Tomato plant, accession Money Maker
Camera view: vertical (180 deg); turntable rotation: 300 degrees
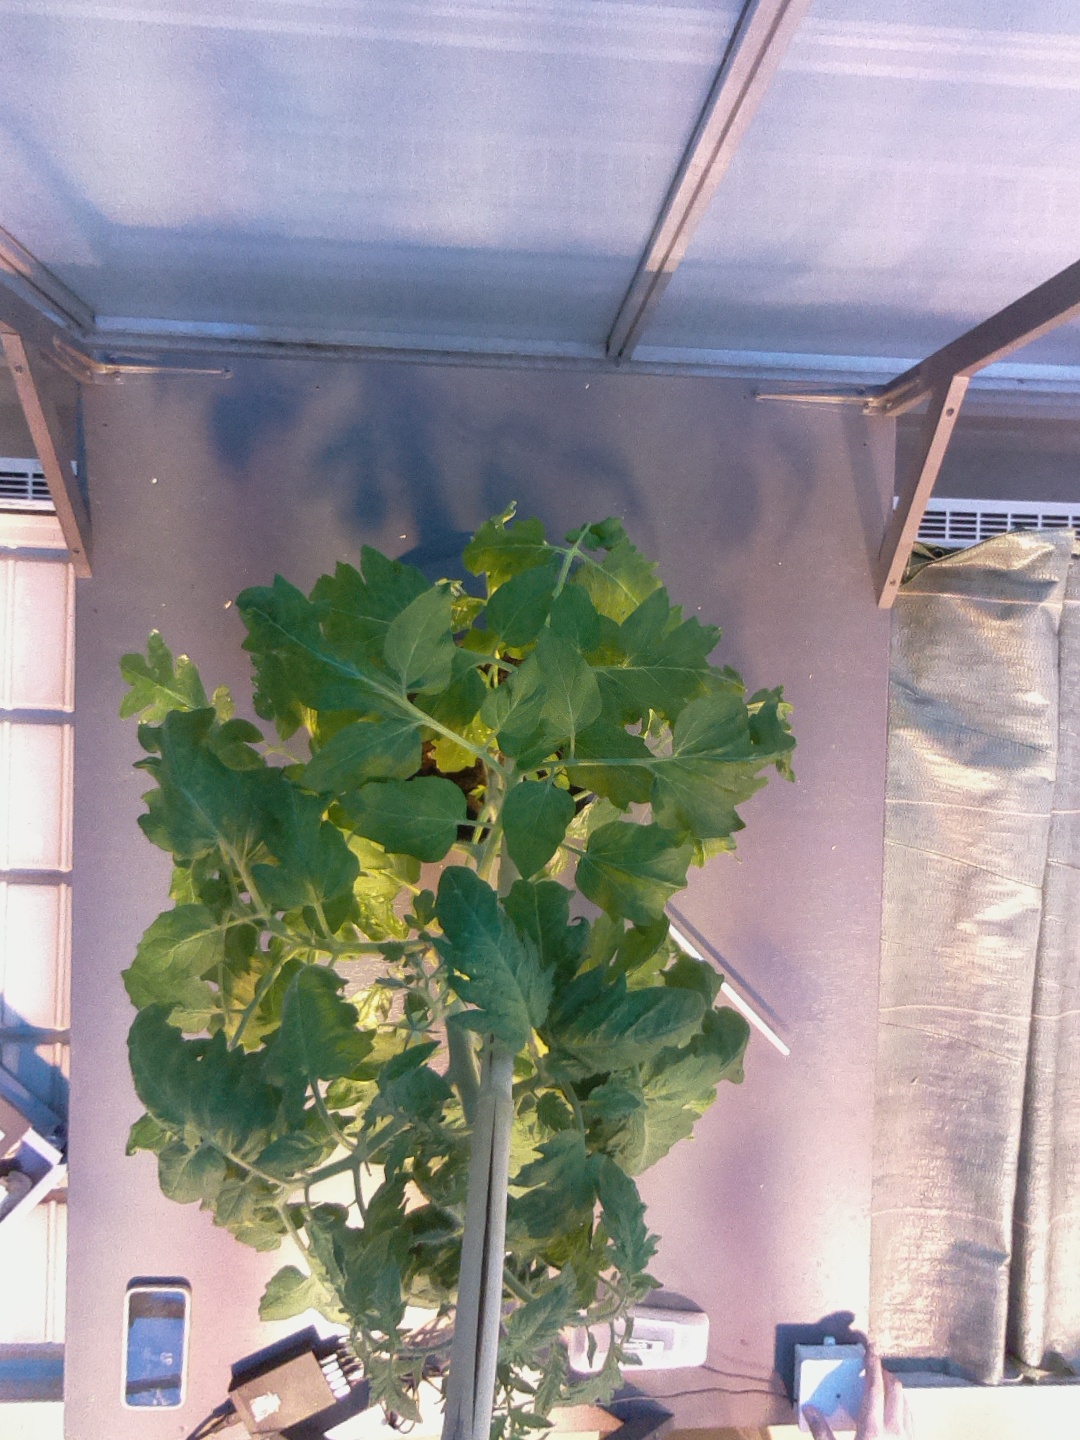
BBCH growth stage 61: 10%-20% of flowers open